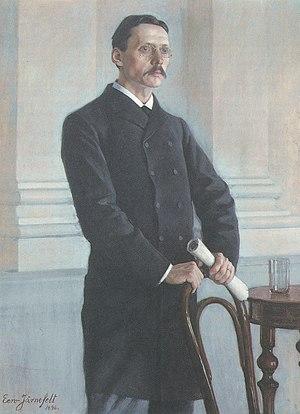
Johan Richard Danielson-Kalmari est un historien, professeur et politicien du parti vieux finnois.